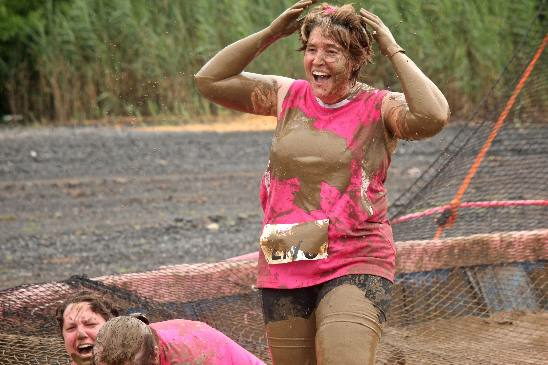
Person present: Yes